Furio Colombo

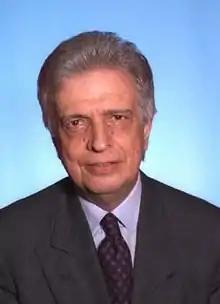
Colombo in 1996

Furio Colombo (1 January 1931 – 14 January 2025) was an Italian journalist and politician. He started his career in the mid-1950s, working with RAI. In the late 1980s, after moving to New York he worked as a correspondent for "La Stampa" and "La Repubblica". He wrote for various newspapers and taught at the University of Bologna, Columbia University, and the University of California, Berkeley, at different phases of his life, and served as the director of the Italian Cultural Institute in New York City.